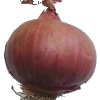
Label: Onion Red 1